Christian right

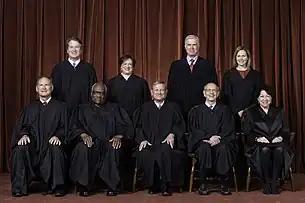
The Roberts Court in 2020. This court oversaw the landmark United States Supreme Court case "Dobbs v. Jackson Women's Health Organization" in 2022.

In May 2022, "Politico" published a leaked draft majority opinion, written by Justice Samuel Alito. It would overturn "Roe" and "Casey" by nullifying the specific privacy rights in question, eliminating federal involvement, and leaving the issue to be determined by the states. Through a statement made by the Chief Justice of the United States, John Roberts, the Court confirmed the document's authenticity but said that it was not a final decision or the Justice's final decision, which was expected by June or July.